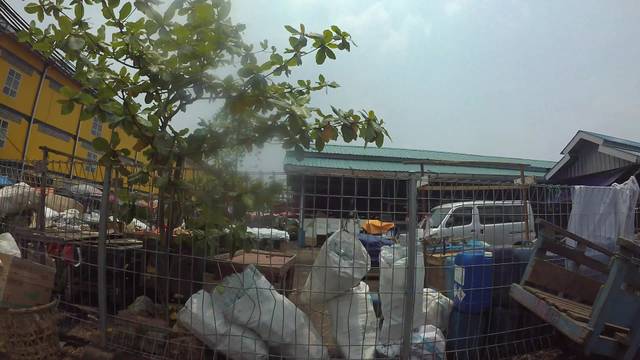
Region: Indonesia
Coordinates: -6.283, 106.843